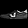
Label: Sneaker